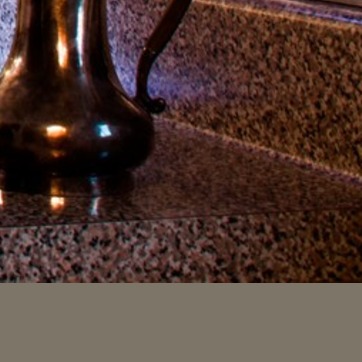
Material: polishedstone